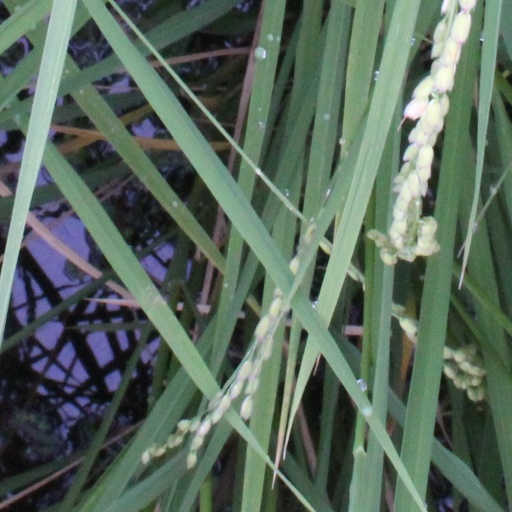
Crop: rice